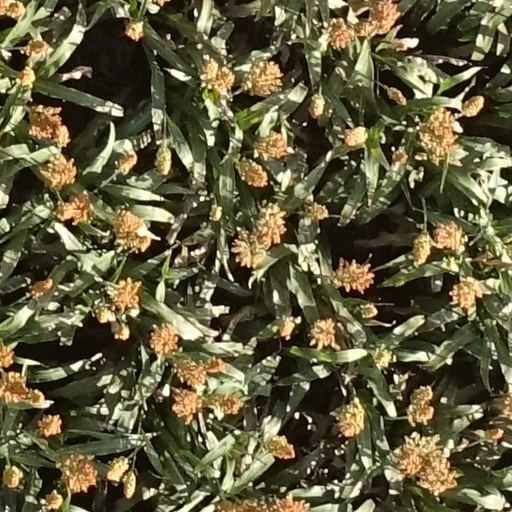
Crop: sorghum